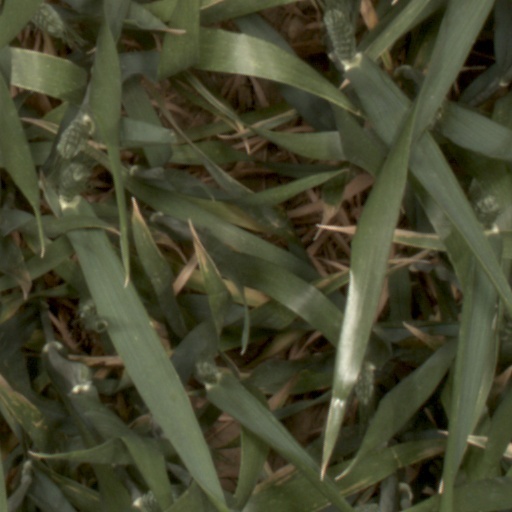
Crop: wheat